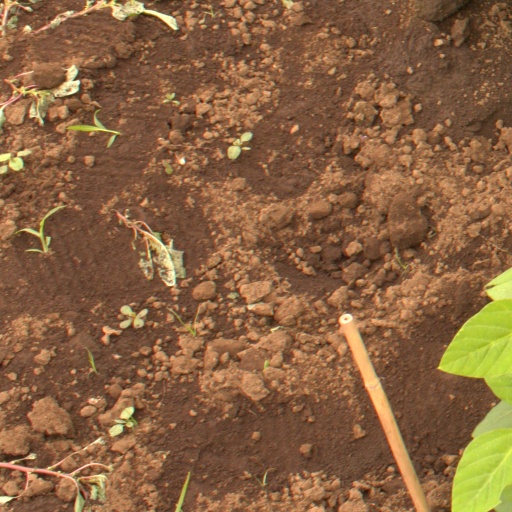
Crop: soybean